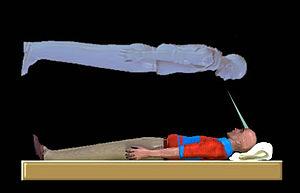
L’expérience de hors-corps désigne une expérience vécue par un individu impliquant la sensation de flotter en dehors du corps. À la différence de l'autoscopie où le sujet se voit sans avoir nullement la sensation de quitter son corps, et dont le phénomène est souvent tout à fait ordinaire, et parfois hallucinatoire dans l'expérience de hors-corps, le sujet prétend avoir aperçu son corps depuis un autre endroit que celui qu'il occupe.
Un lycanthrope /li.kɑ̃.tʁɔp/, plus connu en français sous le nom de loup-garou /lu.ɡa.ʁu/, est, dans les mythologies, les légendes et les folklores principalement issus de la civilisation européenne, un humain qui a la capacité de se transformer, partiellement ou complètement, en loup, ou en créature anthropomorphe proche du loup.